Avène

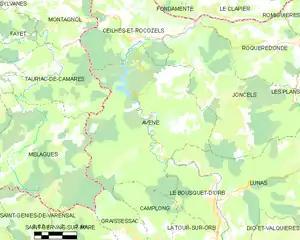
Map

A Hydrotherapy Centre was built near the Sainte-Odile spring in 1743 , and focuses on using the purported therapeutic properties of Avène Thermal Spring Water to address a variety of dermatological conditions and skin concerns such as atopic dermatitis, psoriasis, eczema and burns.